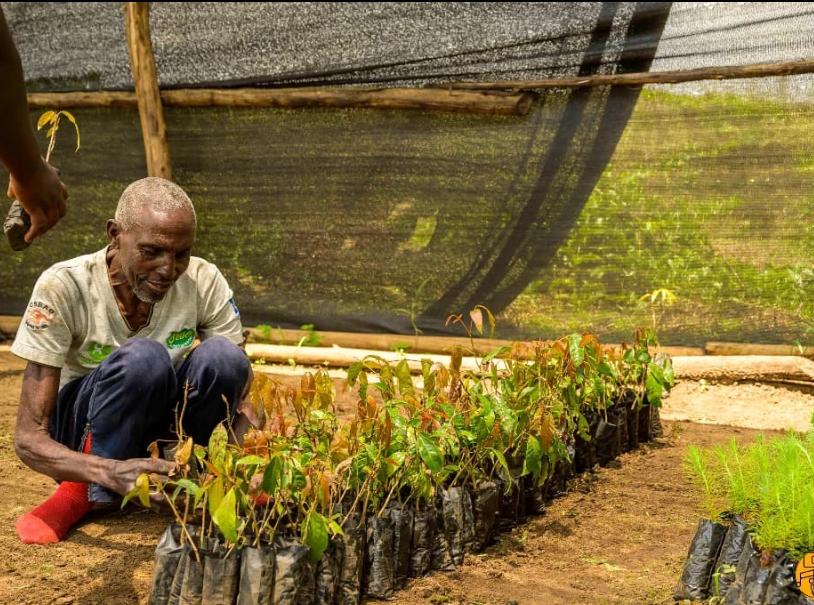
Mzee akifanya kazi katika kitalu cha miti, labda akipanda au kutunza miche midogo. Ameinama akifanya kazi kwa uangalifu, karibu na safu ndefu za miche iliyopandwa kwenye mifuko midogo meusi. Nyuma yake kuna wavu mweusi. Hii inaashiria jitihada za upandaji miti au urejeshaji wa misitu, jambo muhimu kwa mazingira na shule.